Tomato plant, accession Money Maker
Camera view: horizontal (90 deg, fisheye); turntable rotation: 90 degrees
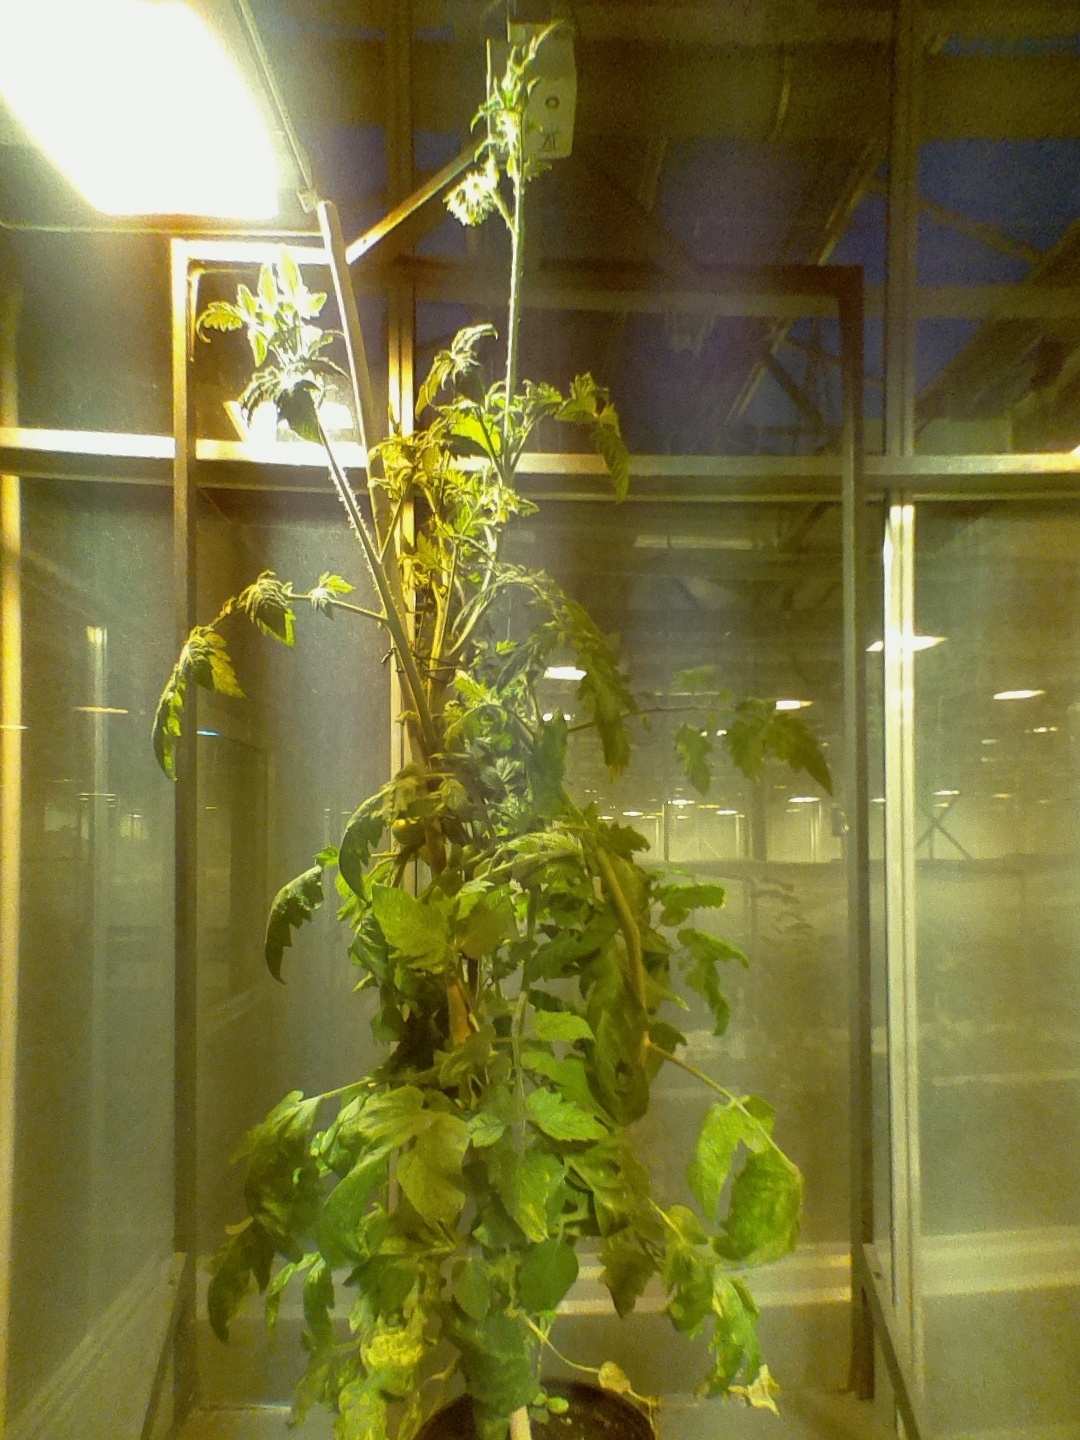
BBCH growth stage 73: 30%-40% of final fruit size